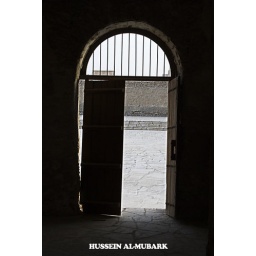
The door of an old castle in Yorktown